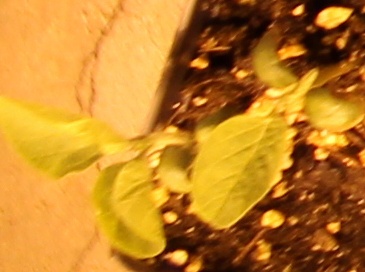
Label: Soybean